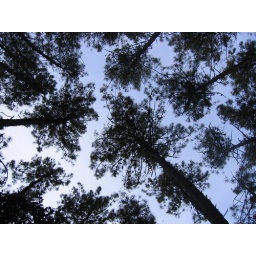
Taken from the forest floor in a wood near La Spezia